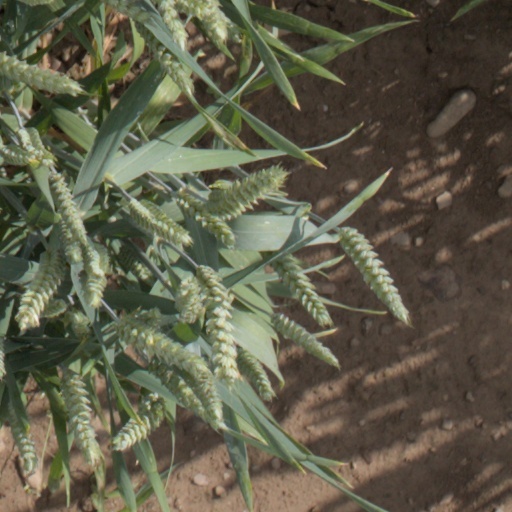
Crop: wheat